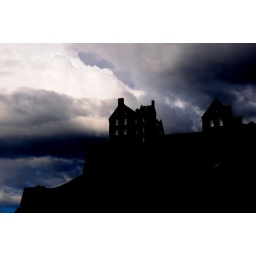
clouds rolled in from the east giving the castle a moody feel bringing back its memories of the dark past